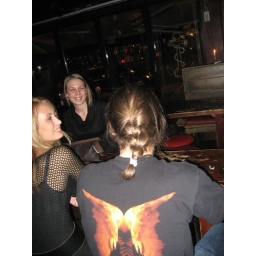
Flo's hairdo... happens to boys with long hair and girls around =)